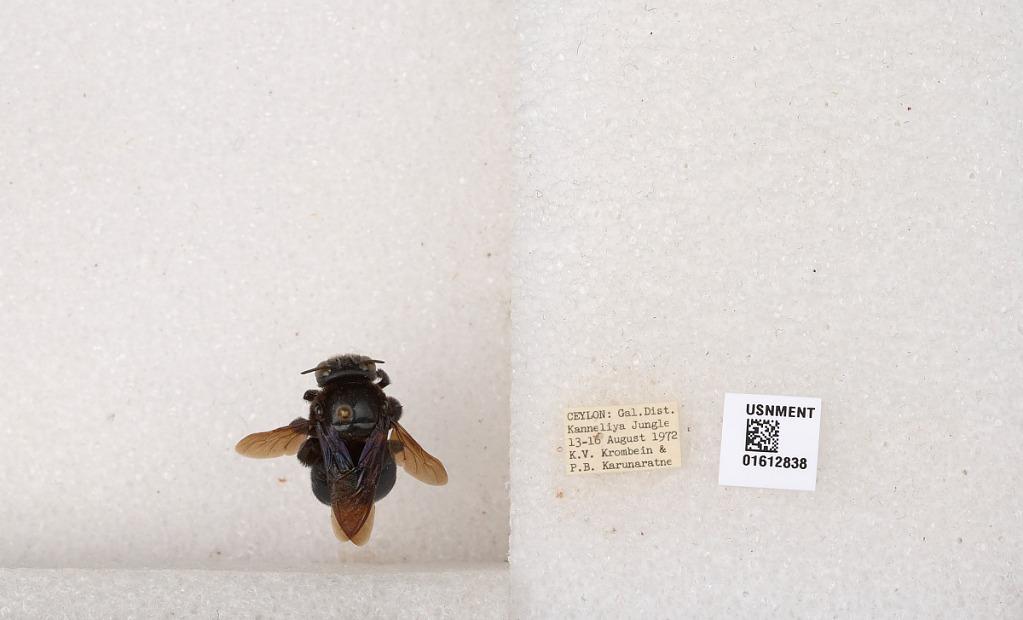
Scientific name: Xylocopa (Zonohirsuta) sp.
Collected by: P. Karunaratne
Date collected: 1972-8-13
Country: Sri Lanka
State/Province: Southern
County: Galle
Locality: Kanneliya Jungle